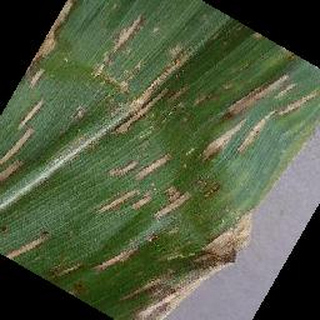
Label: corn_cercospora_leaf_spot